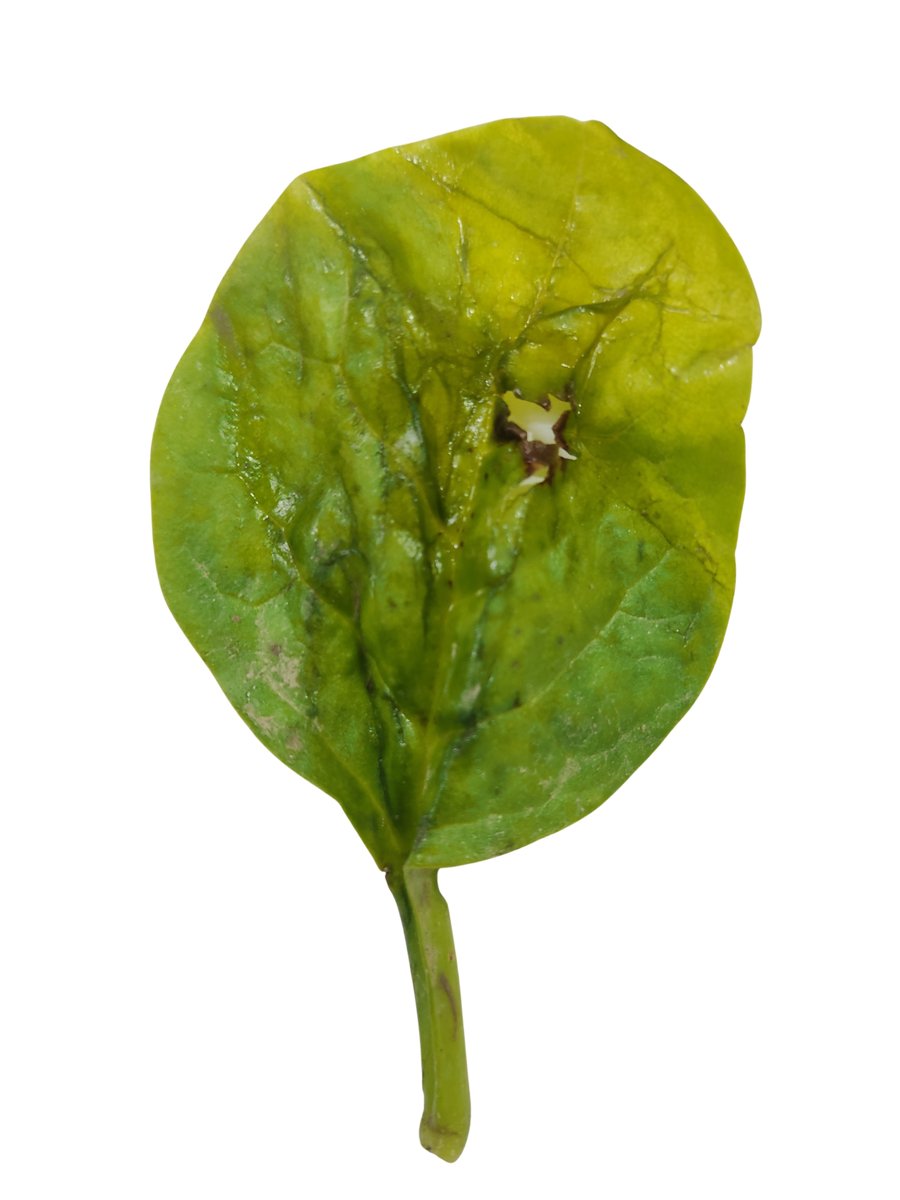
Label: Downy-Mildew